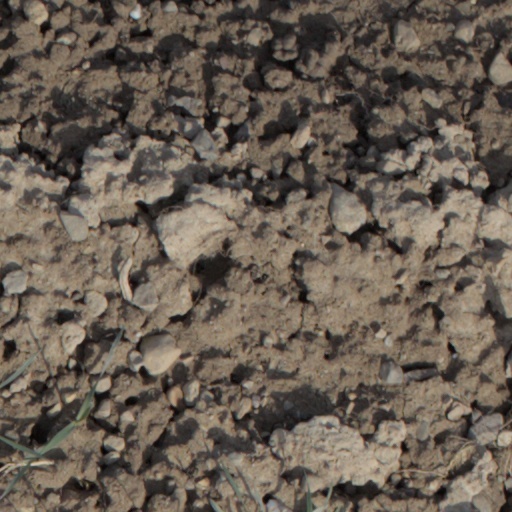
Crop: wheat